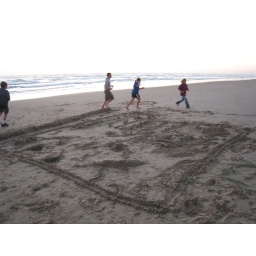
building oregon in the sand